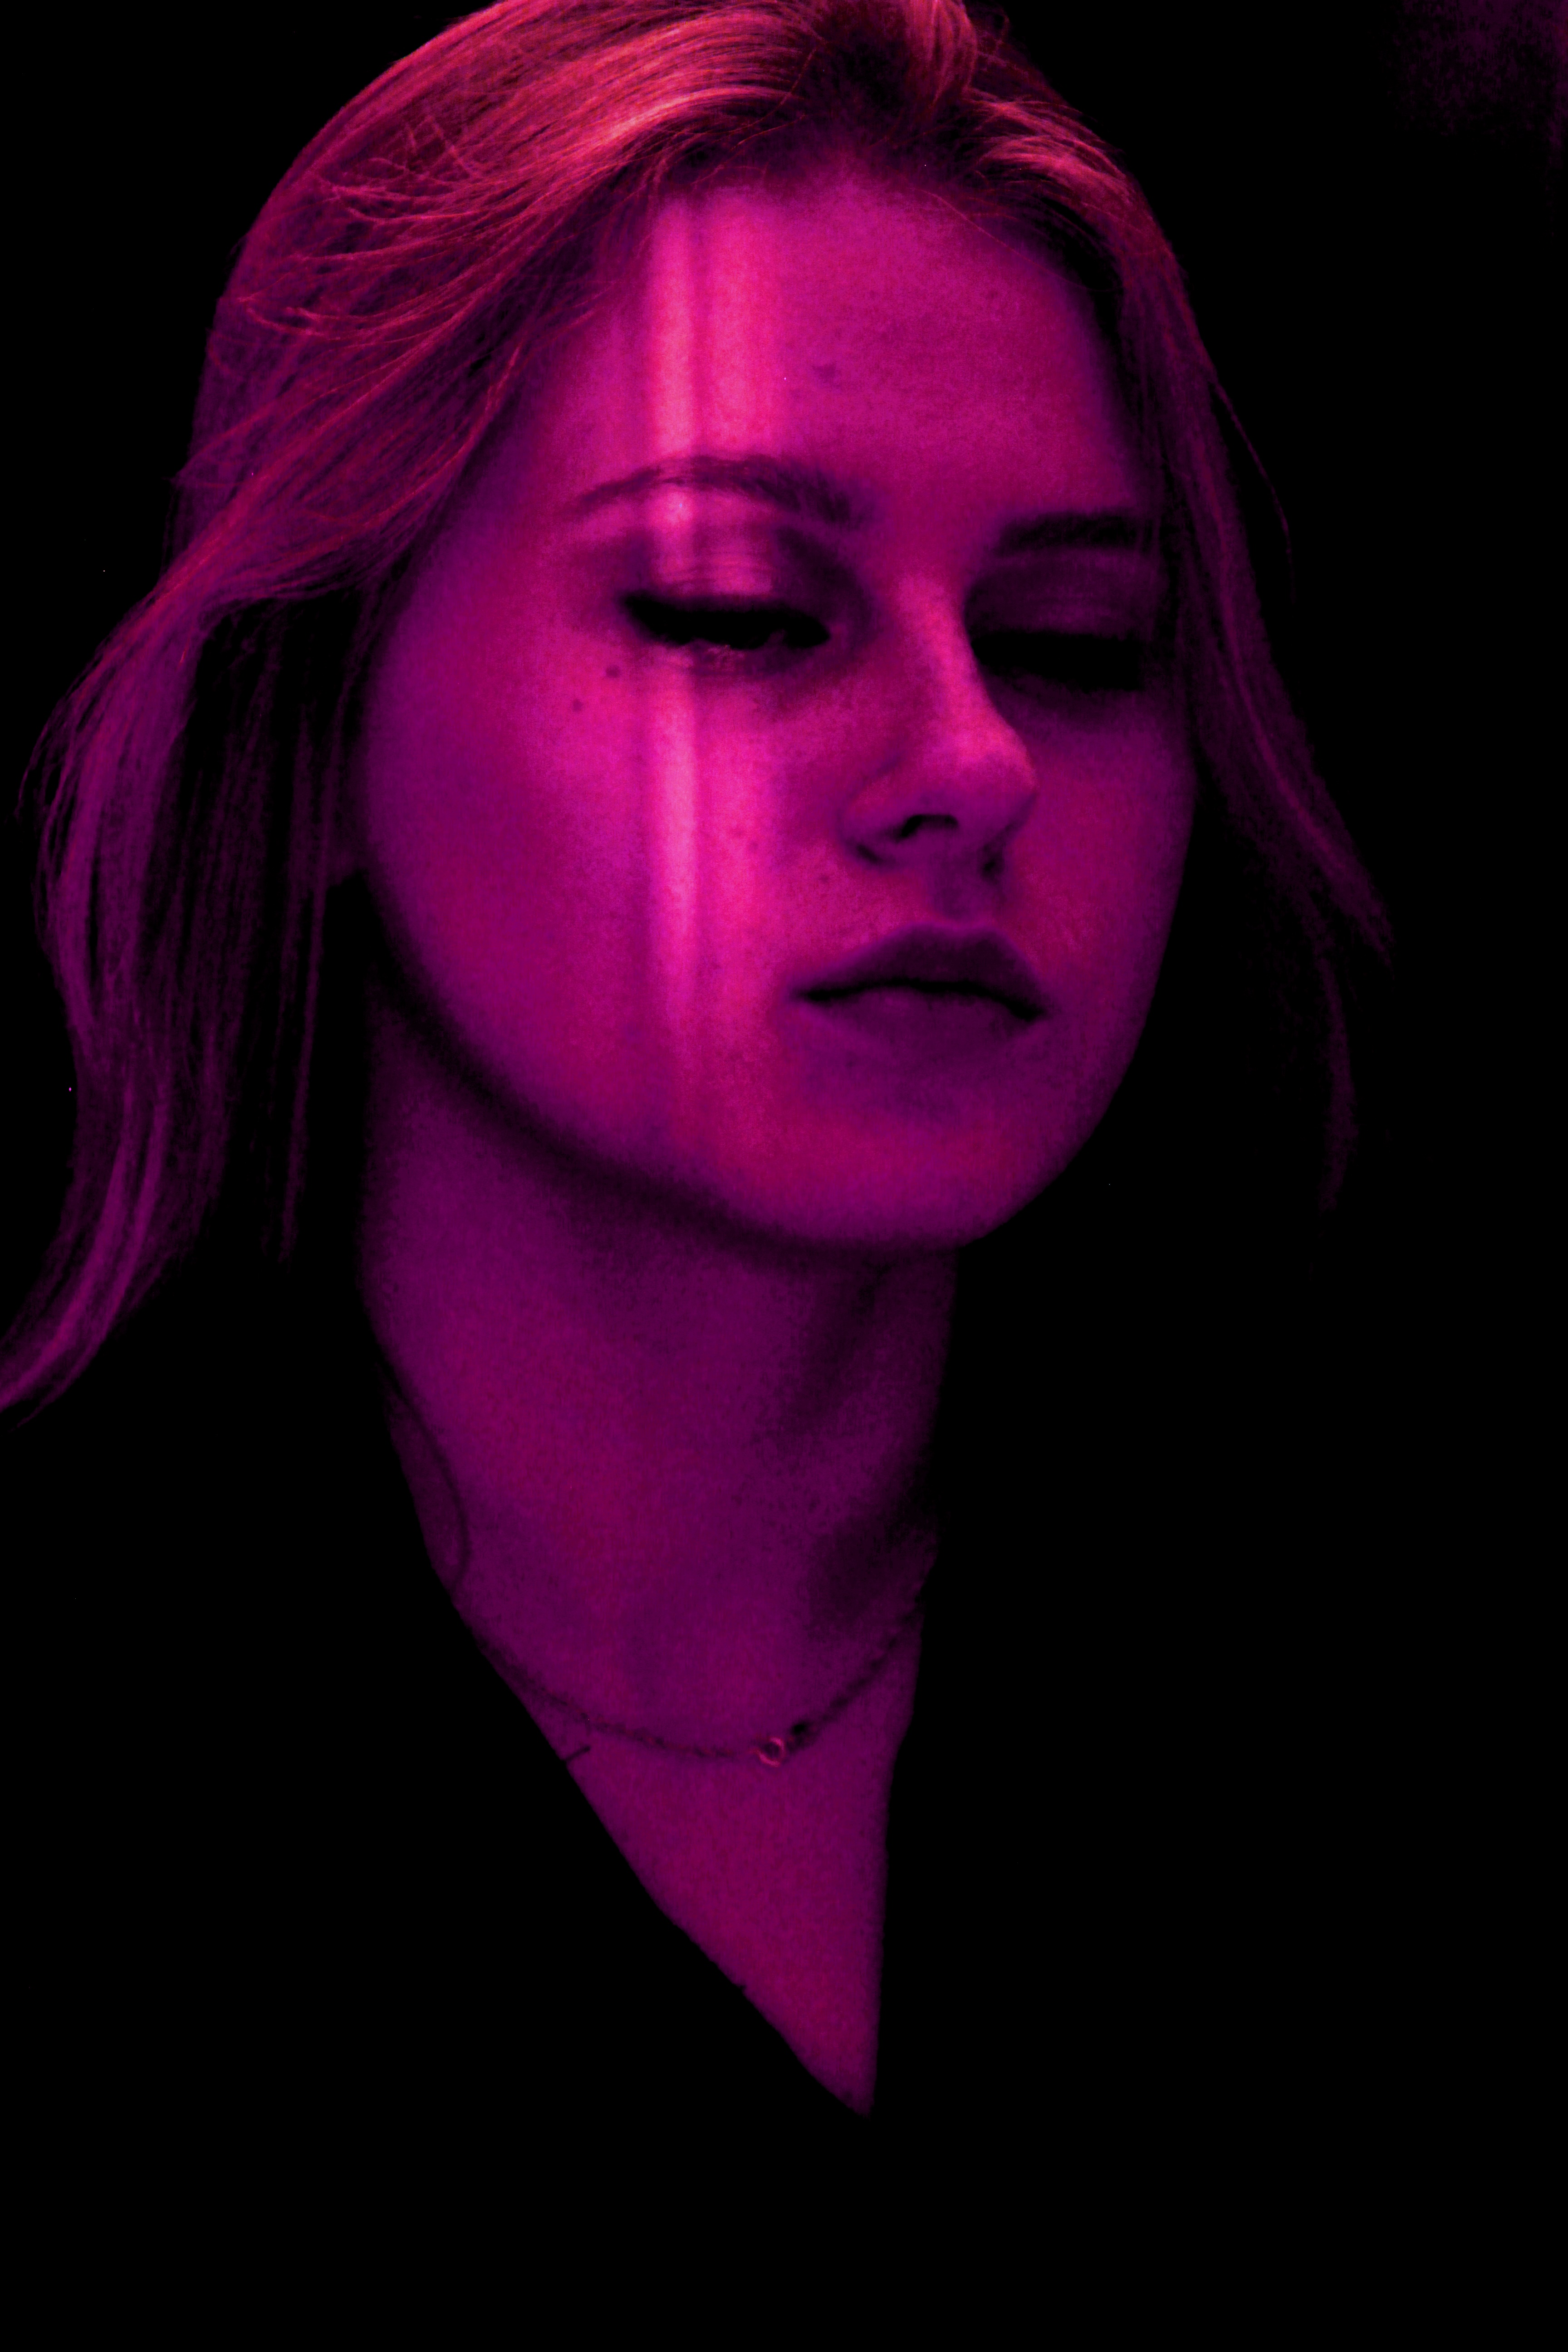
beauty, face, purple, pink, violet, head, red, lip, nose, magenta, human, Colorfulness, mouth, portrait, photography, darkness, illustration, smile